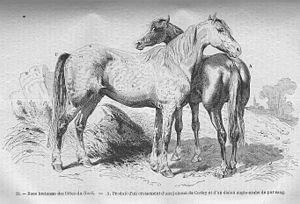
Cheval de race bretonne des Côtes-du-Nord
Le cheval en Bretagne a une nette importance historique, économique et culturelle, depuis son introduction attribuée sans certitude aux Celtes. En Bretagne, le cheval, généralement un bidet breton, est essentiellement employé comme animal de selle jusqu'au milieu du XIXᵉ siècle. La plupart des éleveurs se spécialisent ensuite dans le cheval de trait et d'attelage avec l'amélioration des routes. Ils s'implantent surtout à l'ouest, en Basse-Bretagne, dans le Trégor et le Léon. Le cheval de trait Breton, animal de travail réputé, s'exporte en très grand nombre au début du XXᵉ siècle, depuis Landivisiau.